Dead or Alive: Dimensions

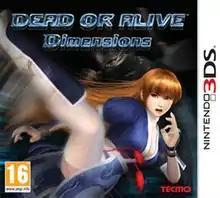
European cover art

, abbreviated as DOAD, is a 2011 fighting game developed by Team Ninja and published by Tecmo Koei for the Nintendo 3DS. It is considered a compilation game rather than a truly new entry in the "Dead or Alive" series, similar to the likes of "Tekken Tag Tournament"; it offers 26 playable fighters, more than any previous installment in the franchise, and uses a modified engine of "Dead or Alive 4". Its plot compiles the stories of the previous four main "DOA" games with additional details, focusing on Kasumi for "1", Ryu Hayabusa for "2", Ayane for "3", and Helena Douglas for "4".